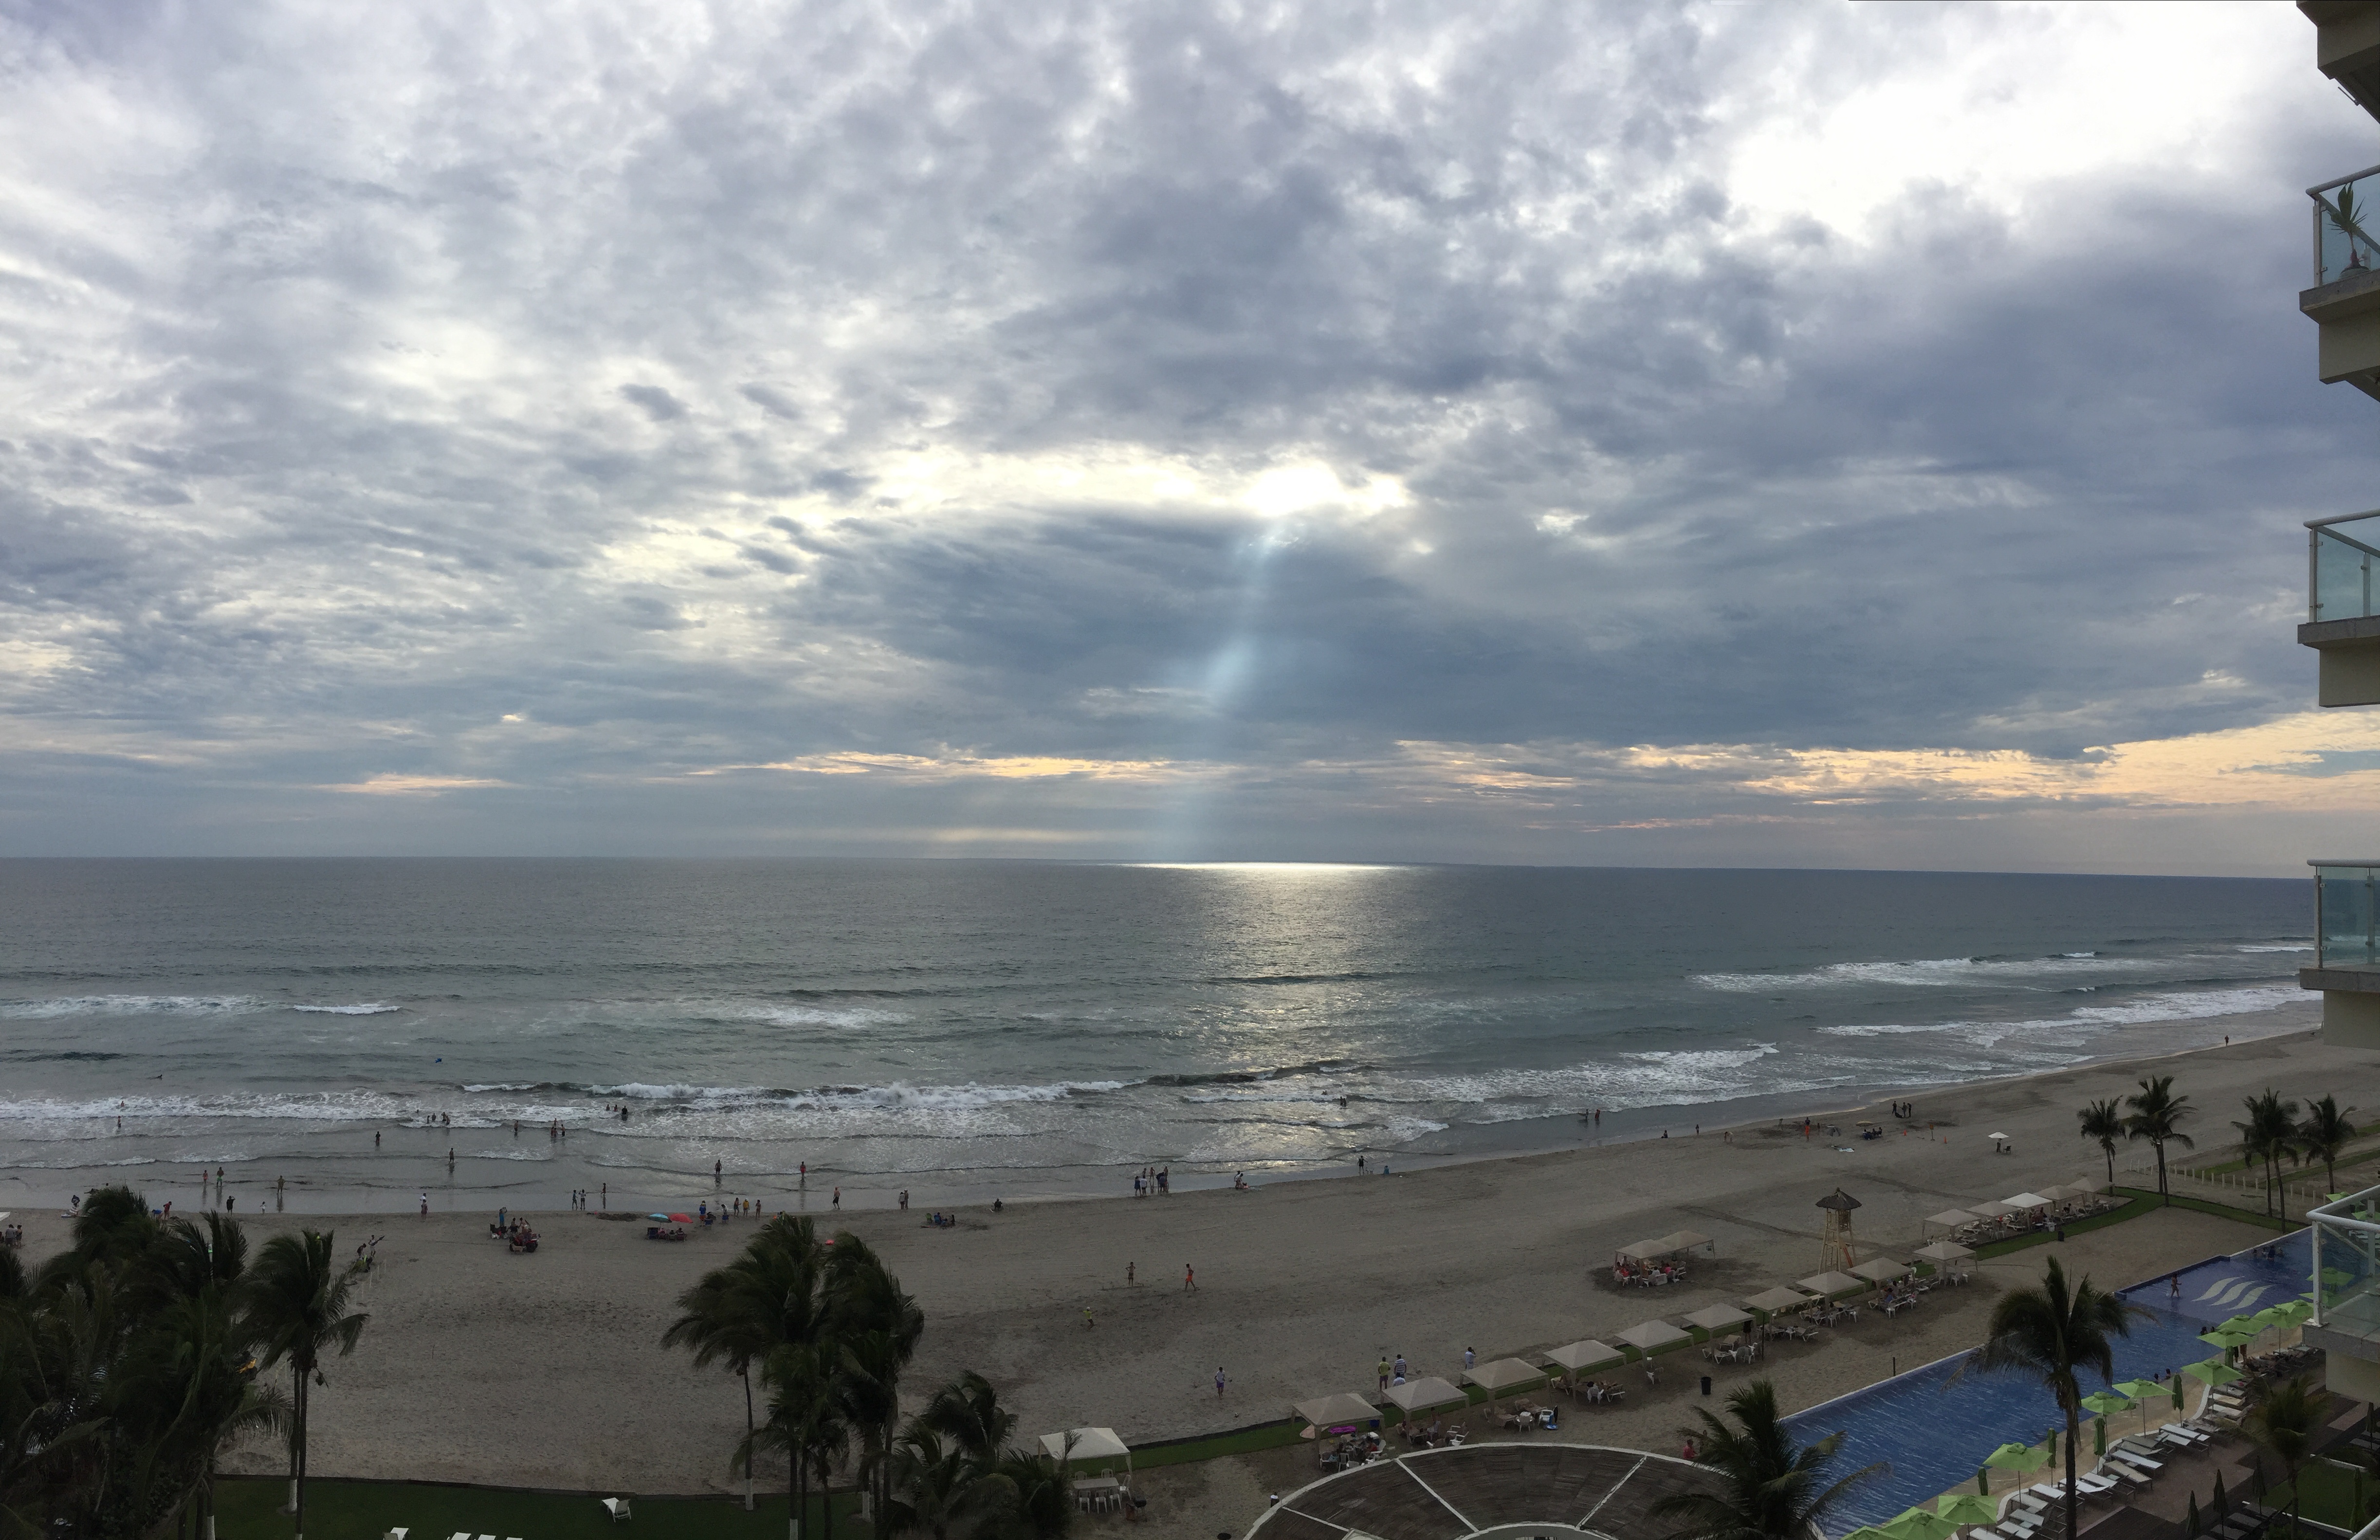
beach, sea, coast, ocean, horizon, cloud, sky, shore, wave, vacation, dusk, tower, bay, body of water, cape